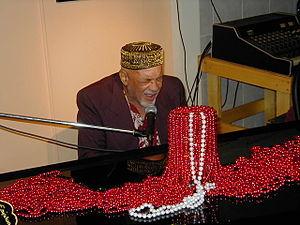
Eddie Bo, de son vrai nom Edwin Joseph Bocage est un pianiste, compositeur et chanteur de jazz et funk. Il utilisait le style New-Orleans.